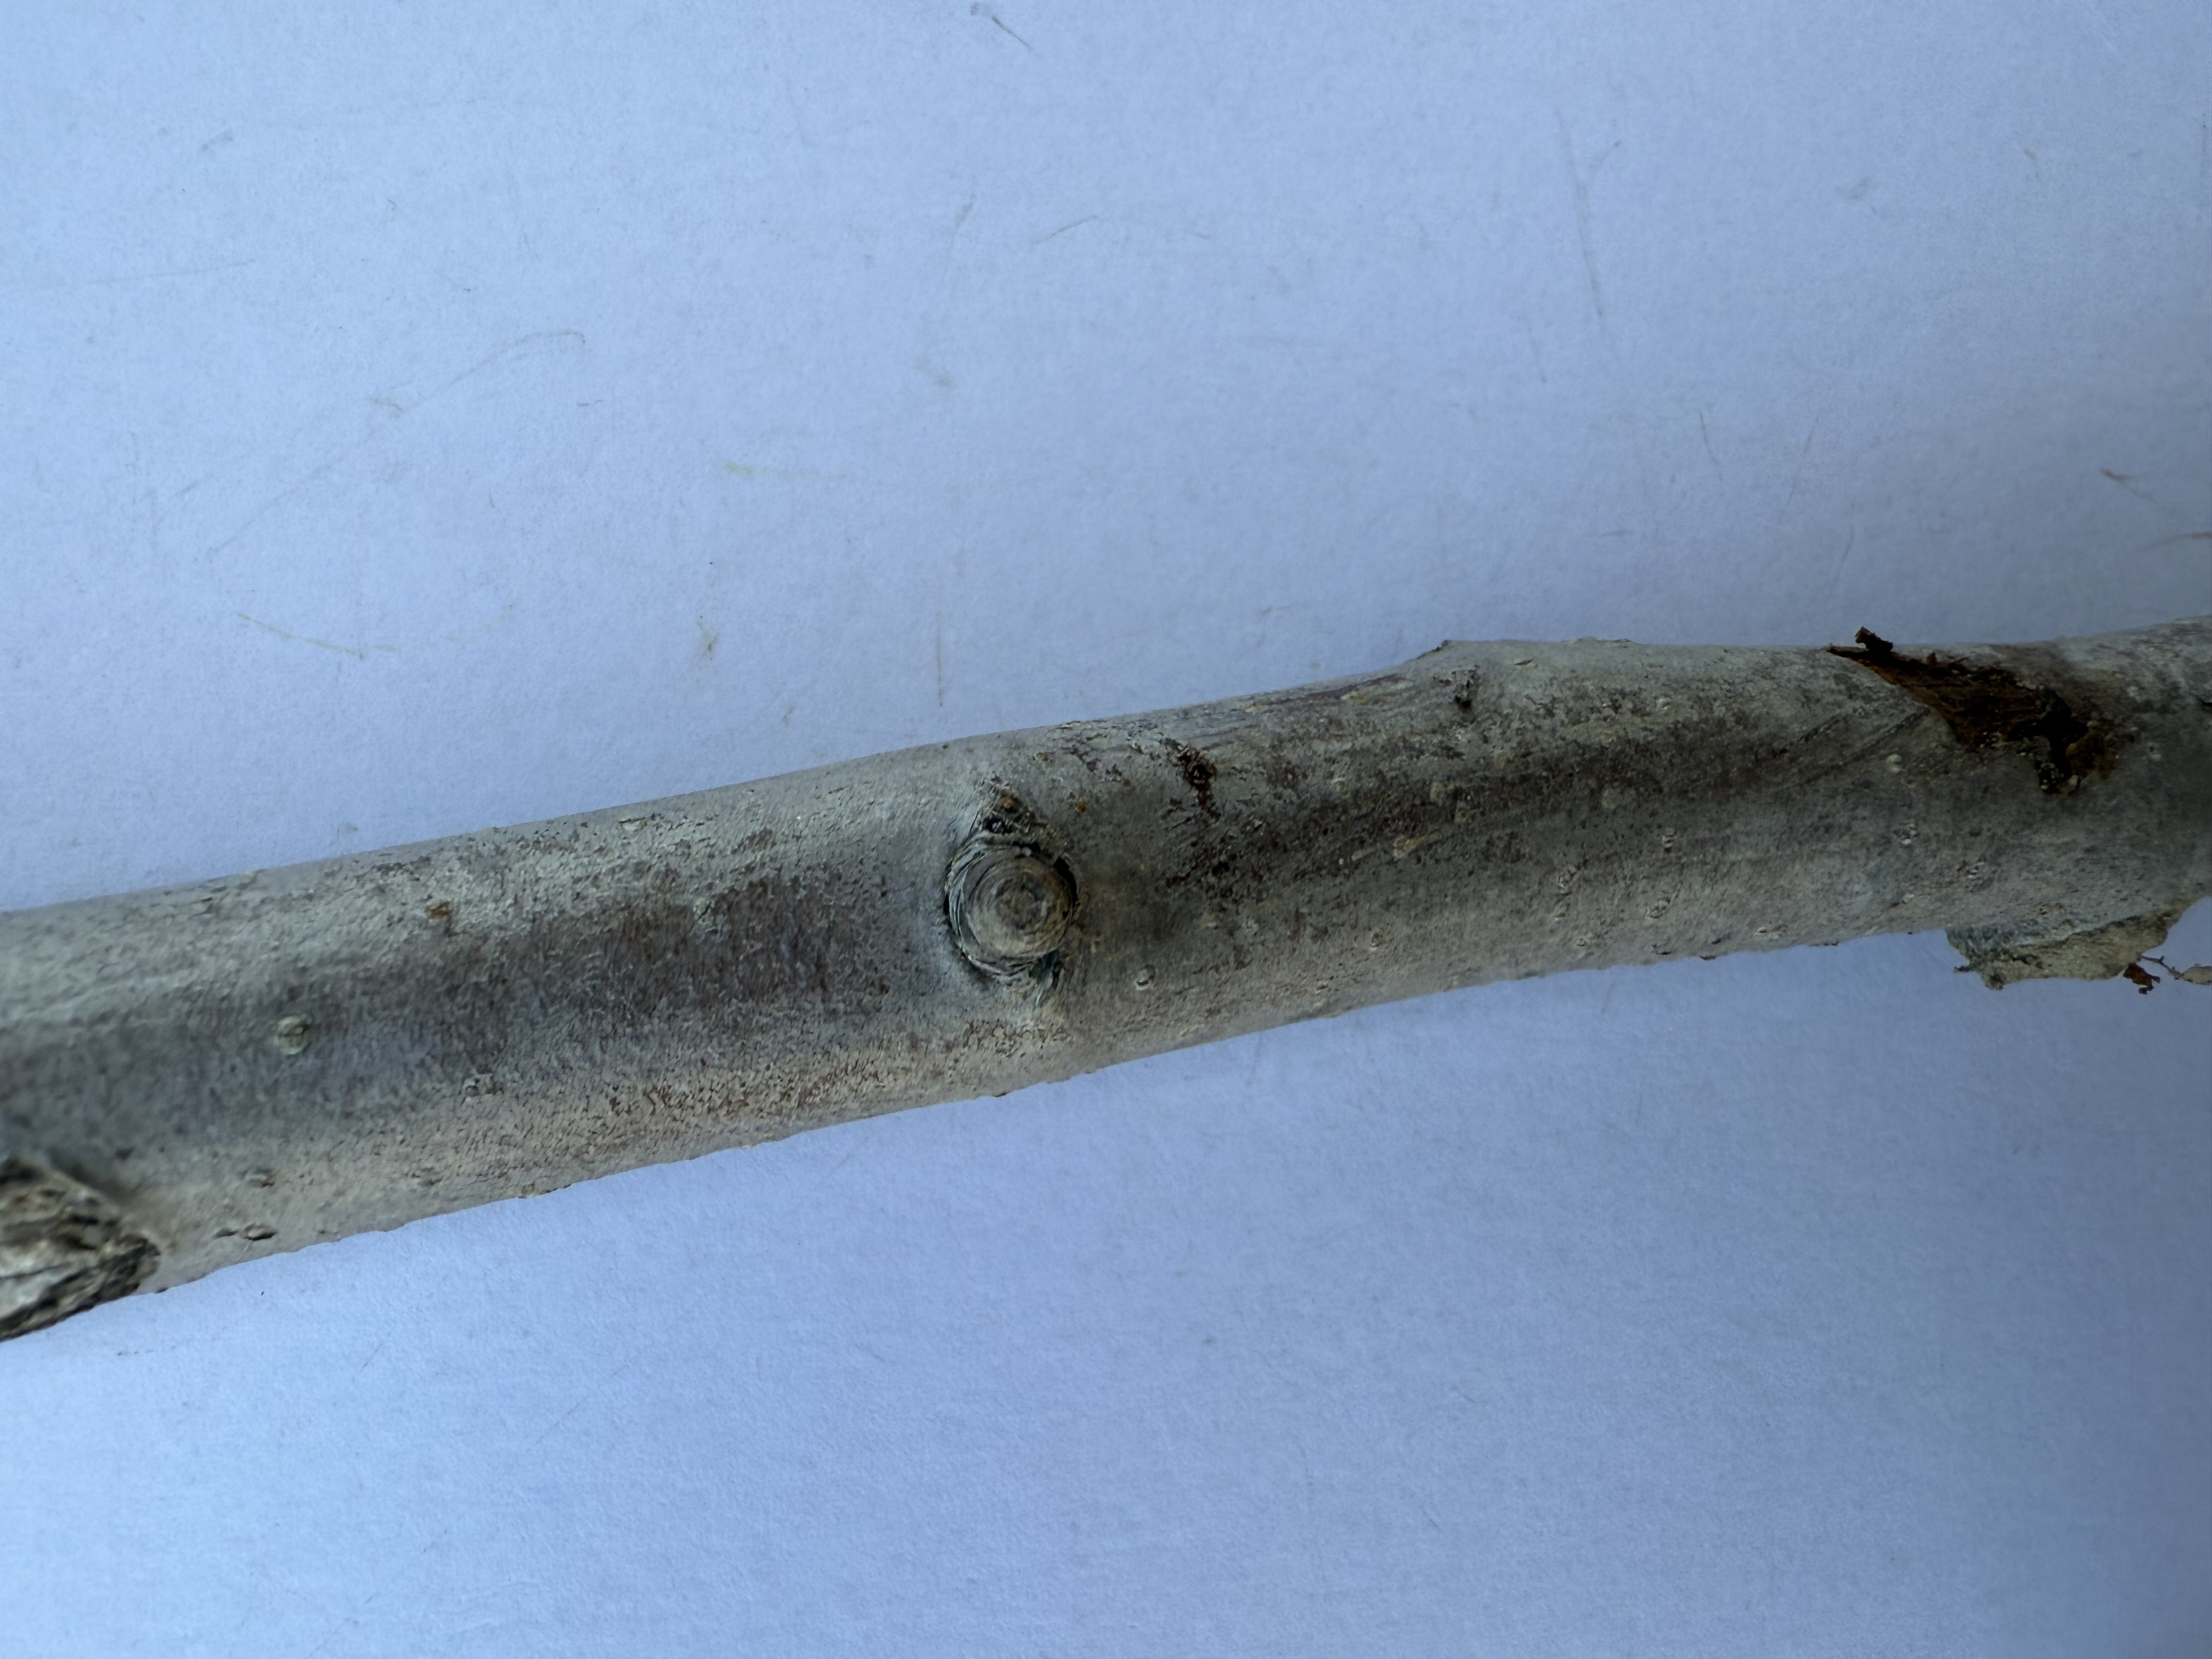
Variety: Margarita Marilla Pear